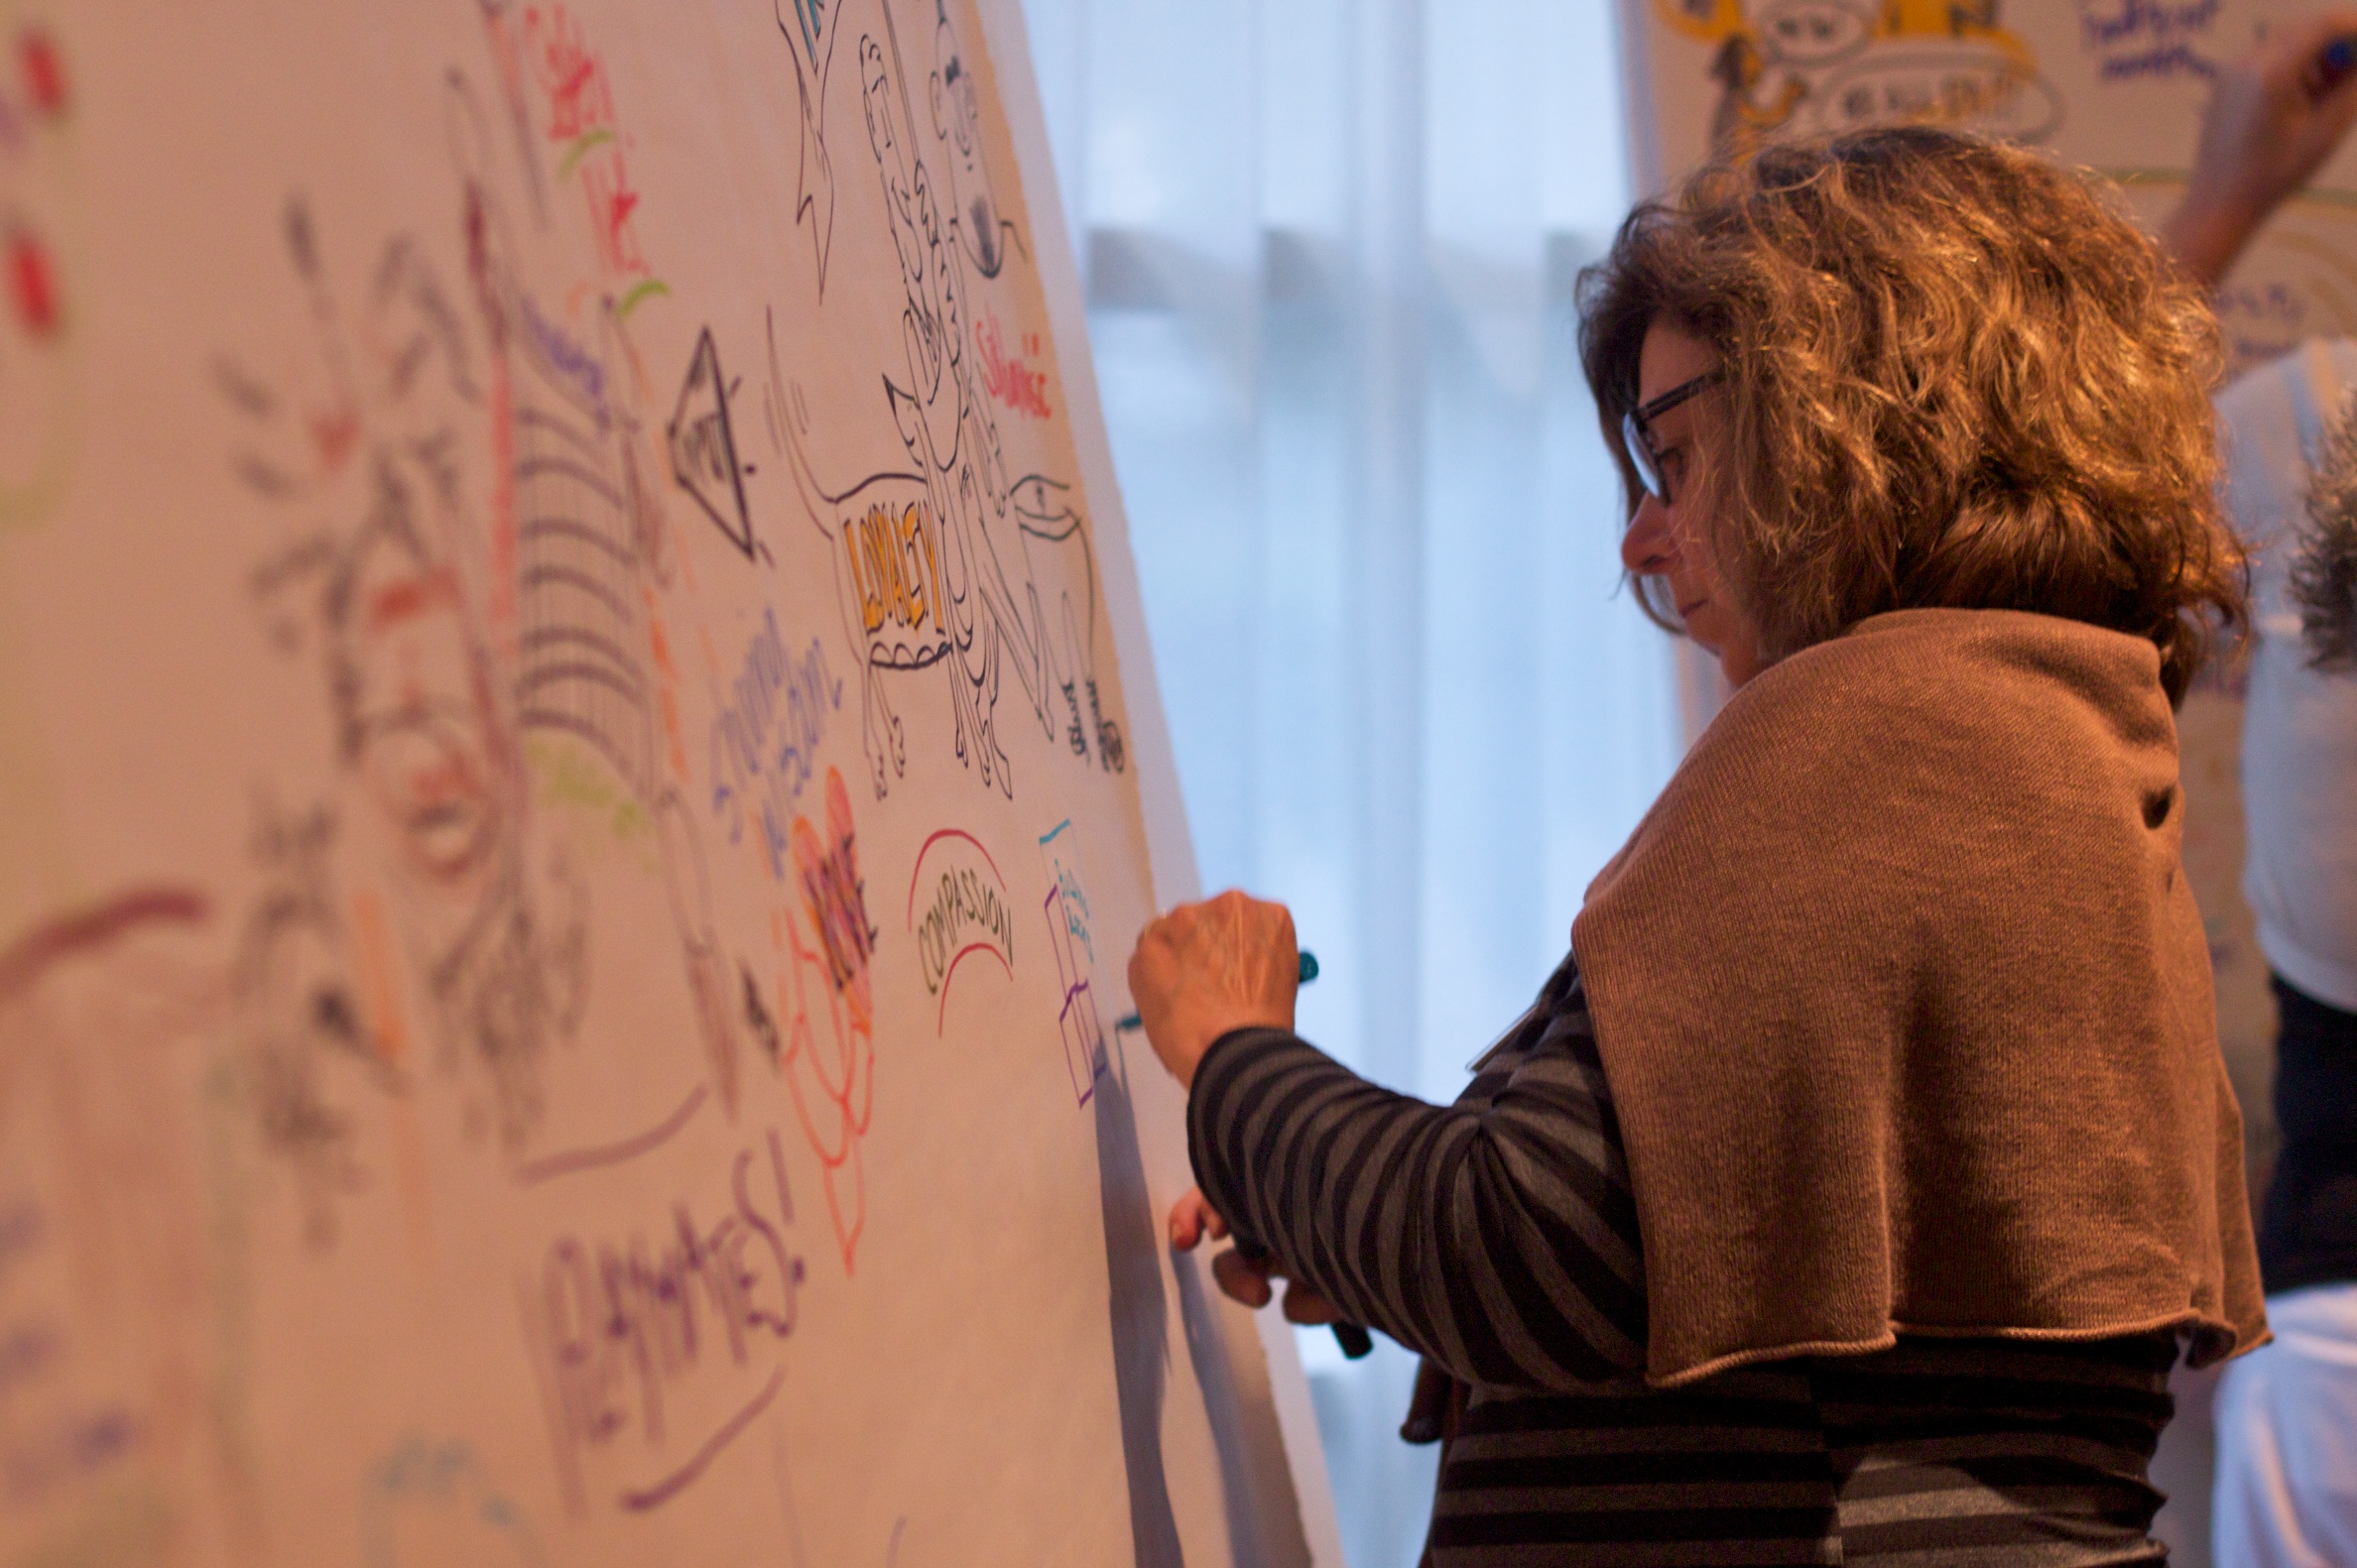
writing, color, child, art, ifvp2010, interaction